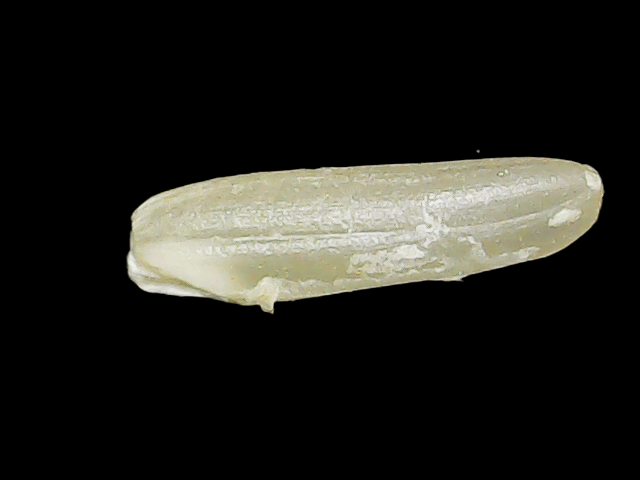
Rice variety: Binadhan16